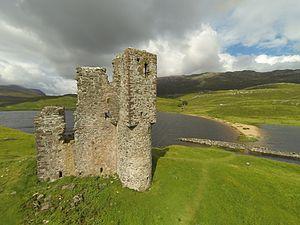
Cette liste recense les principaux châteaux du council area de Highland en Écosse.